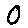
Label: 0